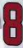
Number: 8